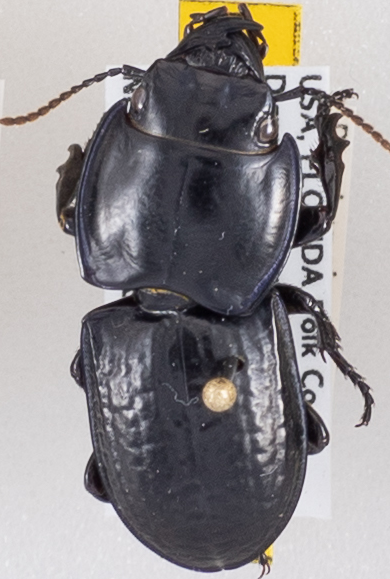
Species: Pasimachus sublaevis
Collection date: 2020-06-16
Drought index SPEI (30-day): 1.69
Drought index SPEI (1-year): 0.746
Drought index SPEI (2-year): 1.382